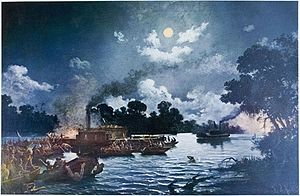
Kystpanserskib / Lande og skibe
Kystpanserskibe var krigsskibe, der var beregnet til tjeneste i kystnære farvande. Lige som de søgående panserskibe var de beskyttet af panser, men de adskilte sig ved at have lavere rækkevidde og fart. Denne prioritering betød, at man med et lille deplacement kunne få skibe med stor slagkraft og god beskyttelse. De var typisk mindre end de søgående panserskibe og havde deplacementer fra 1.000 til 8.000 tons.